Statue of Mihai Eminescu, Galați

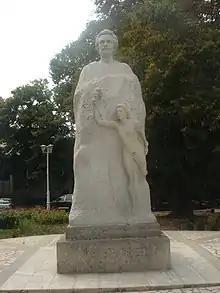
Statue of Mihai Eminescu

A statue of Mihai Eminescu in Galați, Romania, is located in Mihai Eminescu Park on Domnească Street.